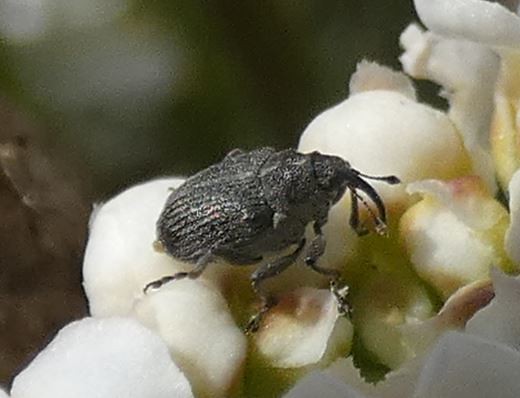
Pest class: Cabbage_seedpod_weevil